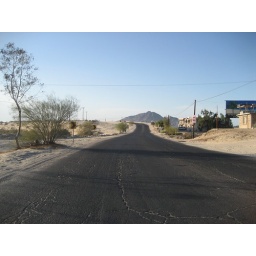
This was taken riding in back of a truck bed looking for our hotel.